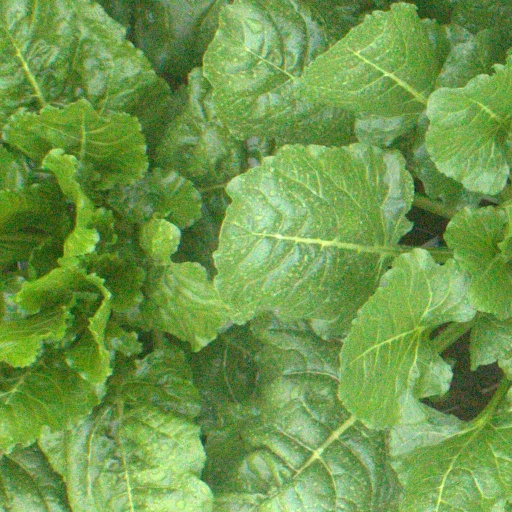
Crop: sugar beet